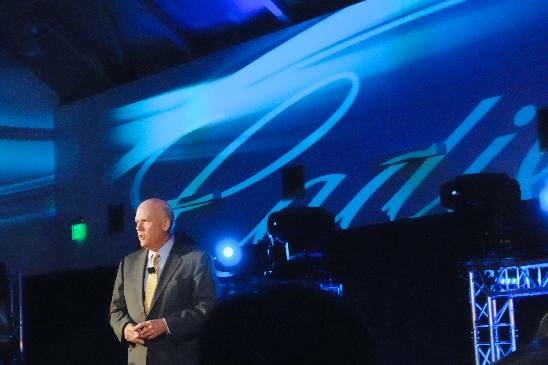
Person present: Yes